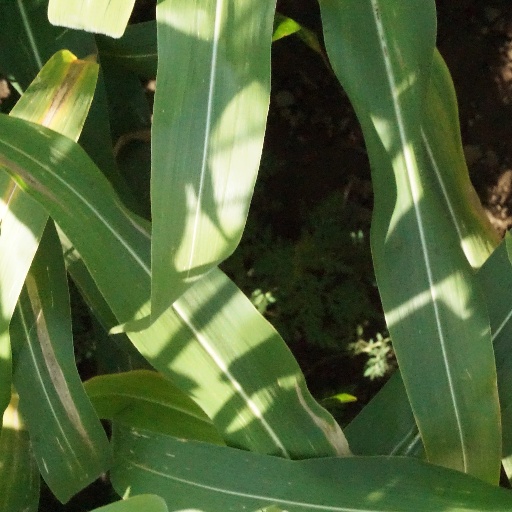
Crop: maize; corn